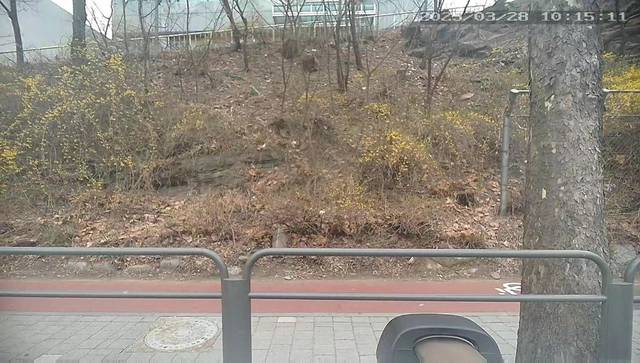
Region: South Korea
Coordinates: 37.504, 127.009